English contract law

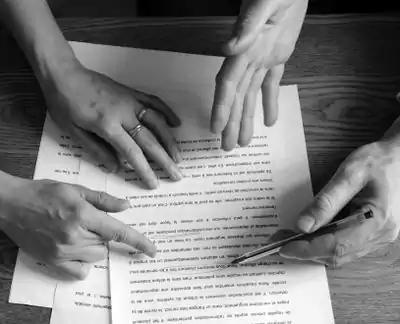
A contract is an agreement enforceable in court. Contract law regulates all sorts of transactions, from buying a tube ticket to computerized derivatives trading.

English contract law is the body of law that regulates legally binding agreements in England and Wales. With its roots in the lex mercatoria and the activism of the judiciary during the Industrial Revolution, it shares a heritage with countries across the Commonwealth (such as Australia, Canada, India). English contract law also draws influence from European Union law, from the United Kingdom's continuing membership in Unidroit and, to a lesser extent, from the United States.